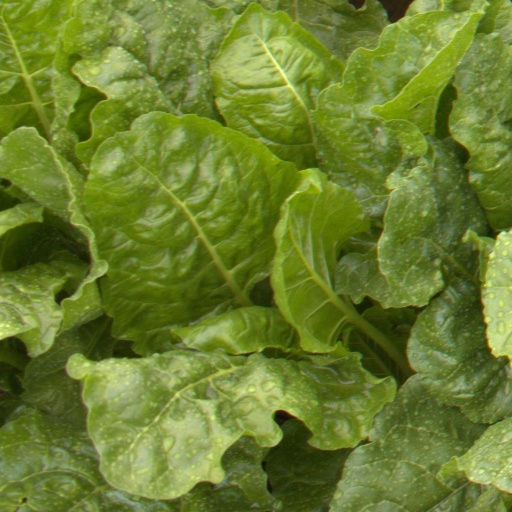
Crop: sugar beet